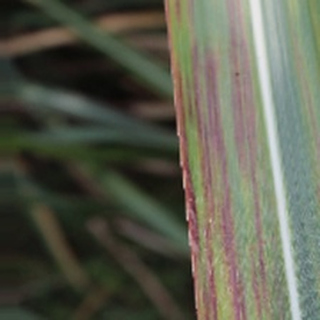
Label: sugarcane_bacterial_blight